KDCZ

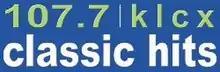
Logo as KLCX

KDCZ signed on April 18, 1998, as KLCX. The KLCX call letters were originally assigned to a station in the Palm Springs, California market in the early 1990s but were surrendered when its new owners changed the format to smooth jazz and the call letters to KJJZ.